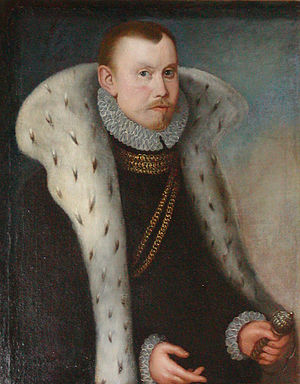
Ludvig Munk
Ludvig Munk til Nørlund.